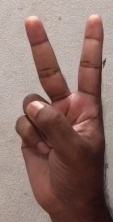
ASL sign: 2